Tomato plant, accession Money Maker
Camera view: horizontal (90 deg, fisheye); turntable rotation: 330 degrees
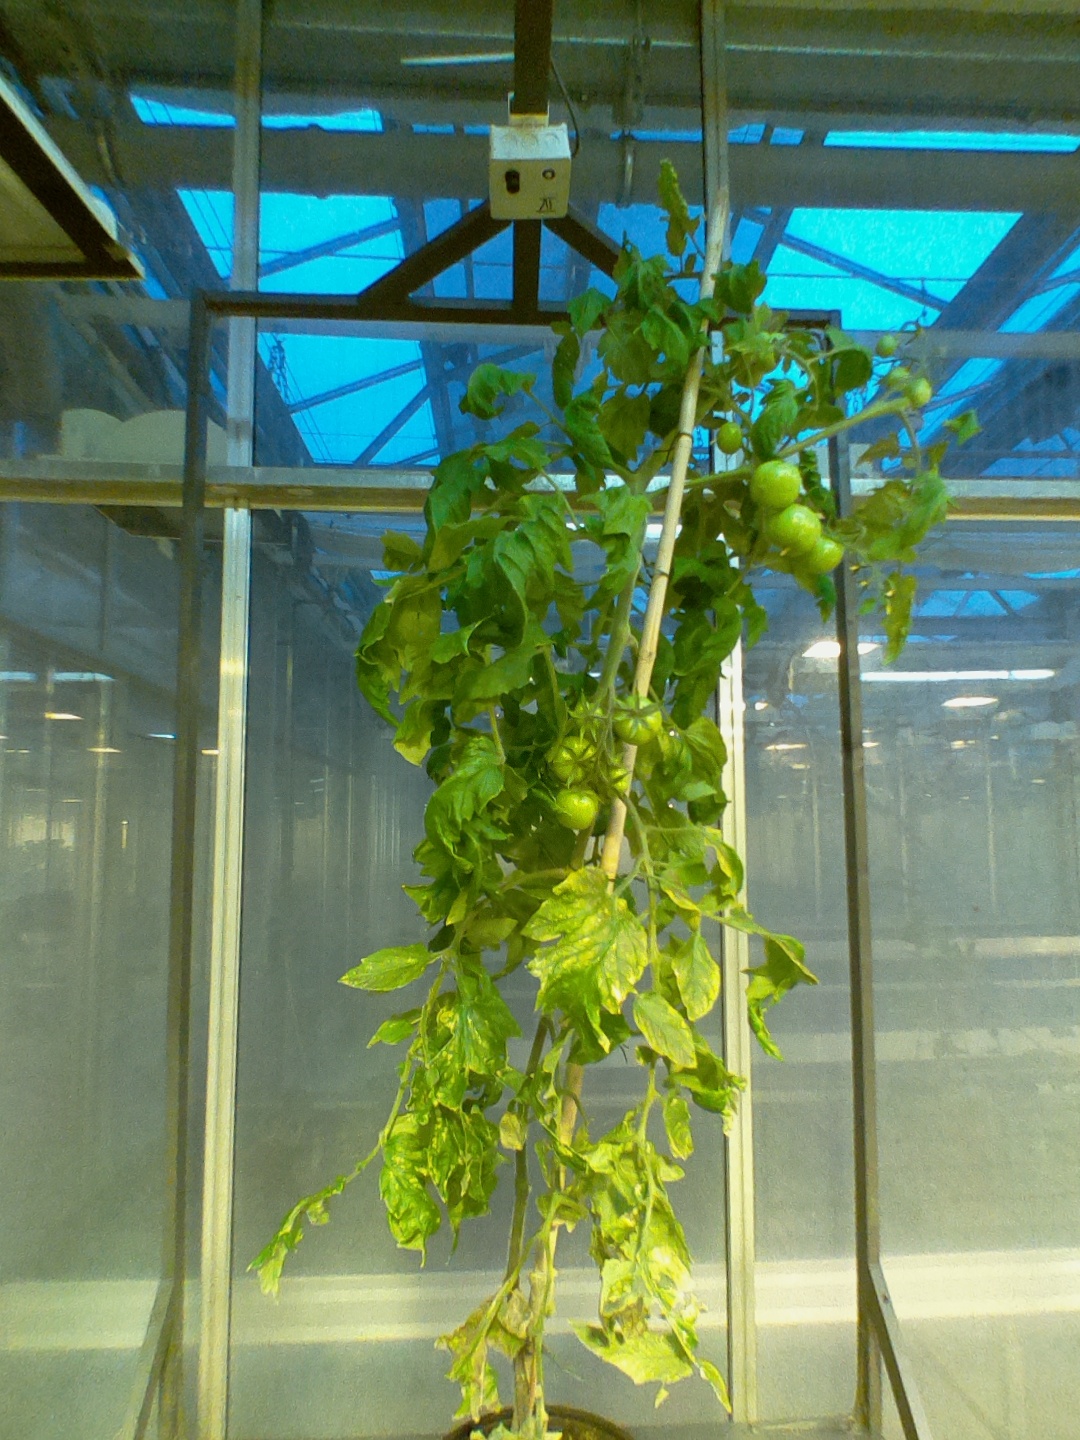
BBCH growth stage 78: 80% -90% of final fruit size